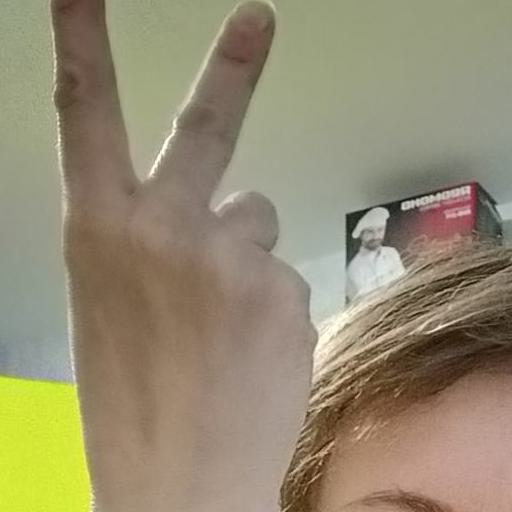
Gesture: peace_inverted